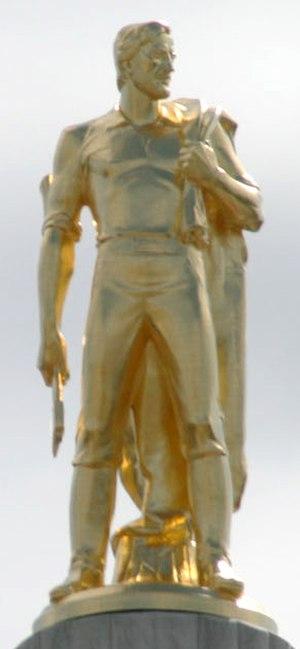
Le Capitole de l'État de l'Oregon aux États-Unis est le bâtiment abritant l'assemblée législative, les bureaux du gouverneur, du secrétaire d'État et du Trésorier de l'État d'Oregon. Il se situe dans la ville de Salem, capitale de l'État. Le bâtiment actuel, construit pendant la Grande Dépression entre 1936 et 1938 et agrandi en 1977, est le troisième bâtiment abritant le gouvernement de l'État à Salem. Les deux précédents ont été détruits par le feu, l'un en 1855 et l'autre en 1935.